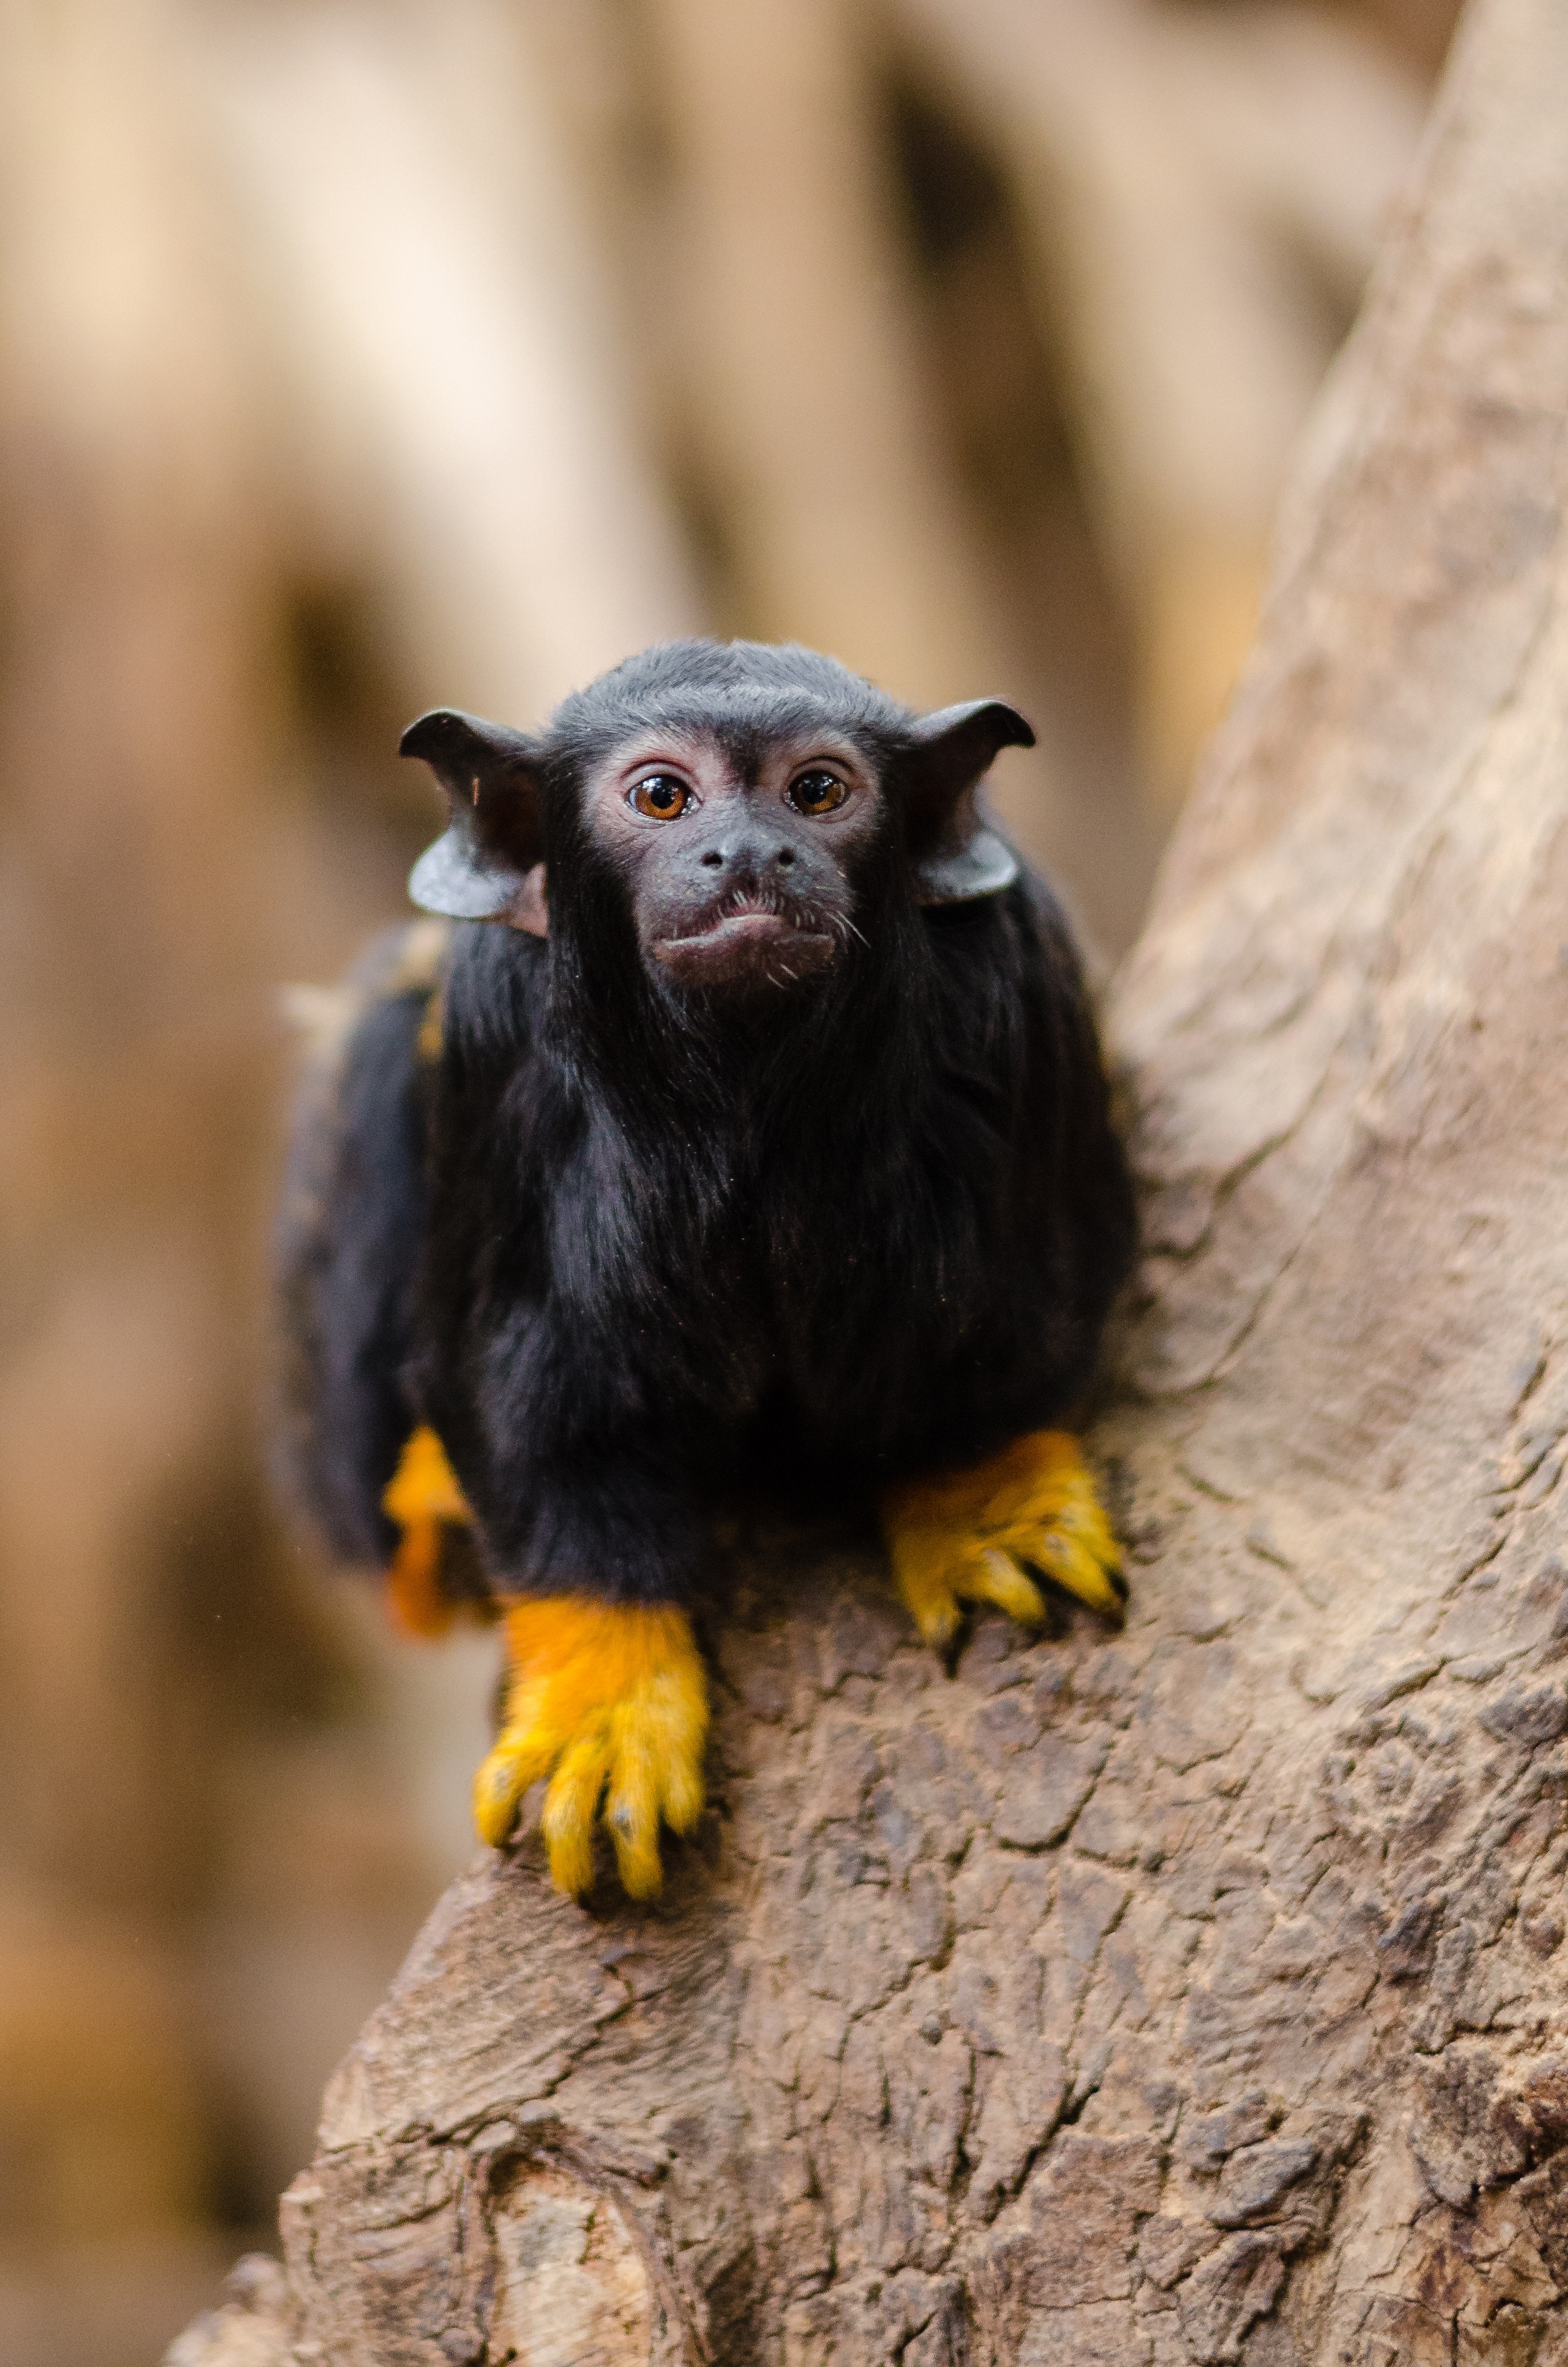
vertebrate, mammal, common chimpanzee, primate, terrestrial animal, snout, wildlife, organism, plant, macaque